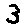
Label: 3